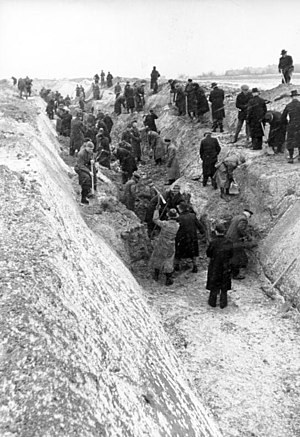
Pansergrav
Den tyske Volkssturm graver en pansergrav i udkanten af Berlin i februar 1945.
En pansergrav er en bred og dyb grav i terrænet på tværs af fjendens formodede fremrykningsretning. Gravens profil søges dimensioneret således, at kampvogne vil have svært ved at passere graven, navnlig at komme op igen på den anden side. Herved kan fremrykning med brug af kampvogne sinkes eller kampvognsangreb kan begrænses til at finde sted på særligt befæstede steder, hvor f.eks. en vej er spærret af tjekkiske pindsvin eller andre flytbare barrierer og dækket af antitank-skyts. Pansergrave omkranser gerne befæstede positioner.